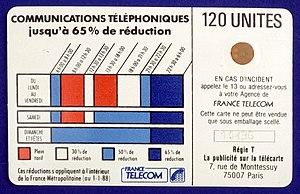
Verso d'une télécarte de 120 unités.
La Télécarte est un dispositif de pré-paiement de télécommunications basé sur une carte en plastique PVC, le plus souvent de type carte à puce, servant de support technologique et pouvant tenir dans un porte-feuille. Elle est apparue largement en Europe vers la fin des années 1970, pour proposer une alternative commode au paiement en monnaie dans les cabines téléphoniques publiques, sujettes au vandalisme. Les cartes de téléphone comportent toutes une valeur faciale et leur fabrication nécessite donc des dispositions très strictes en matière de sécurité et de qualité pour éviter toute fraude et limiter les réclamations des utilisateurs.